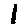
Label: 1